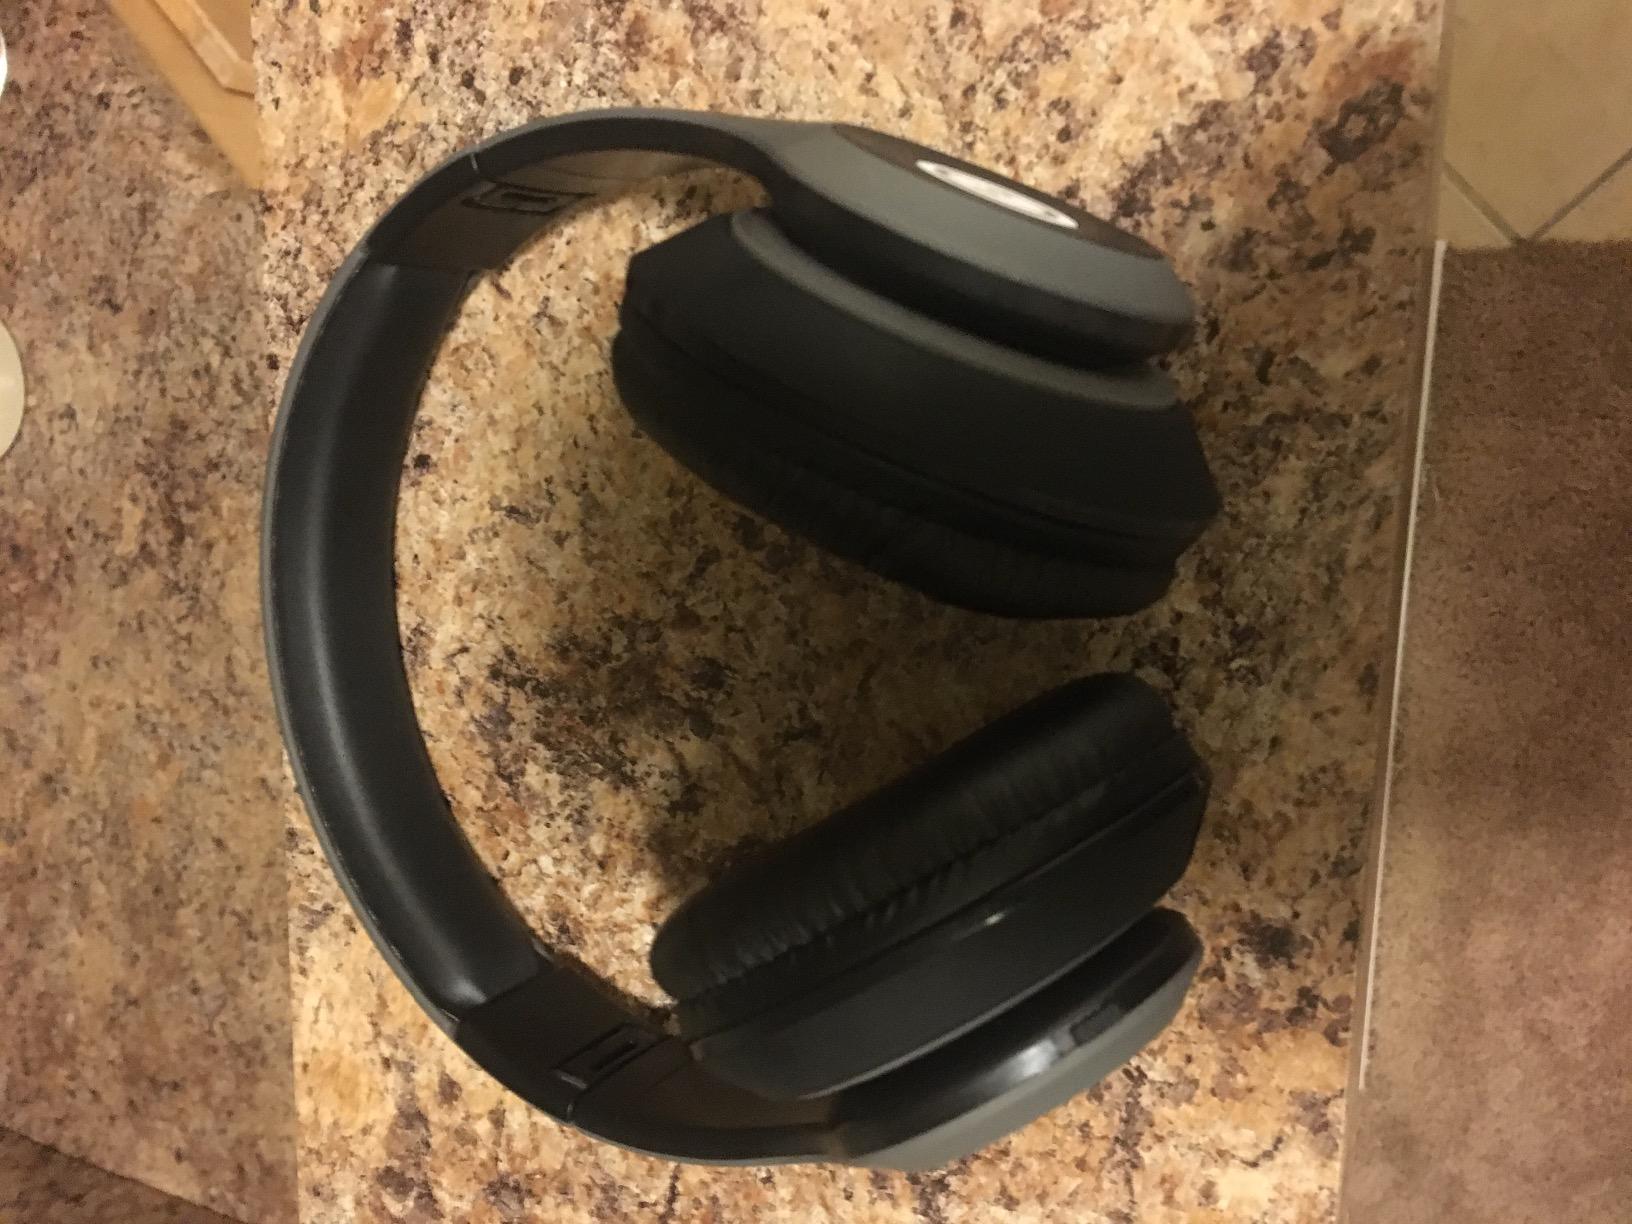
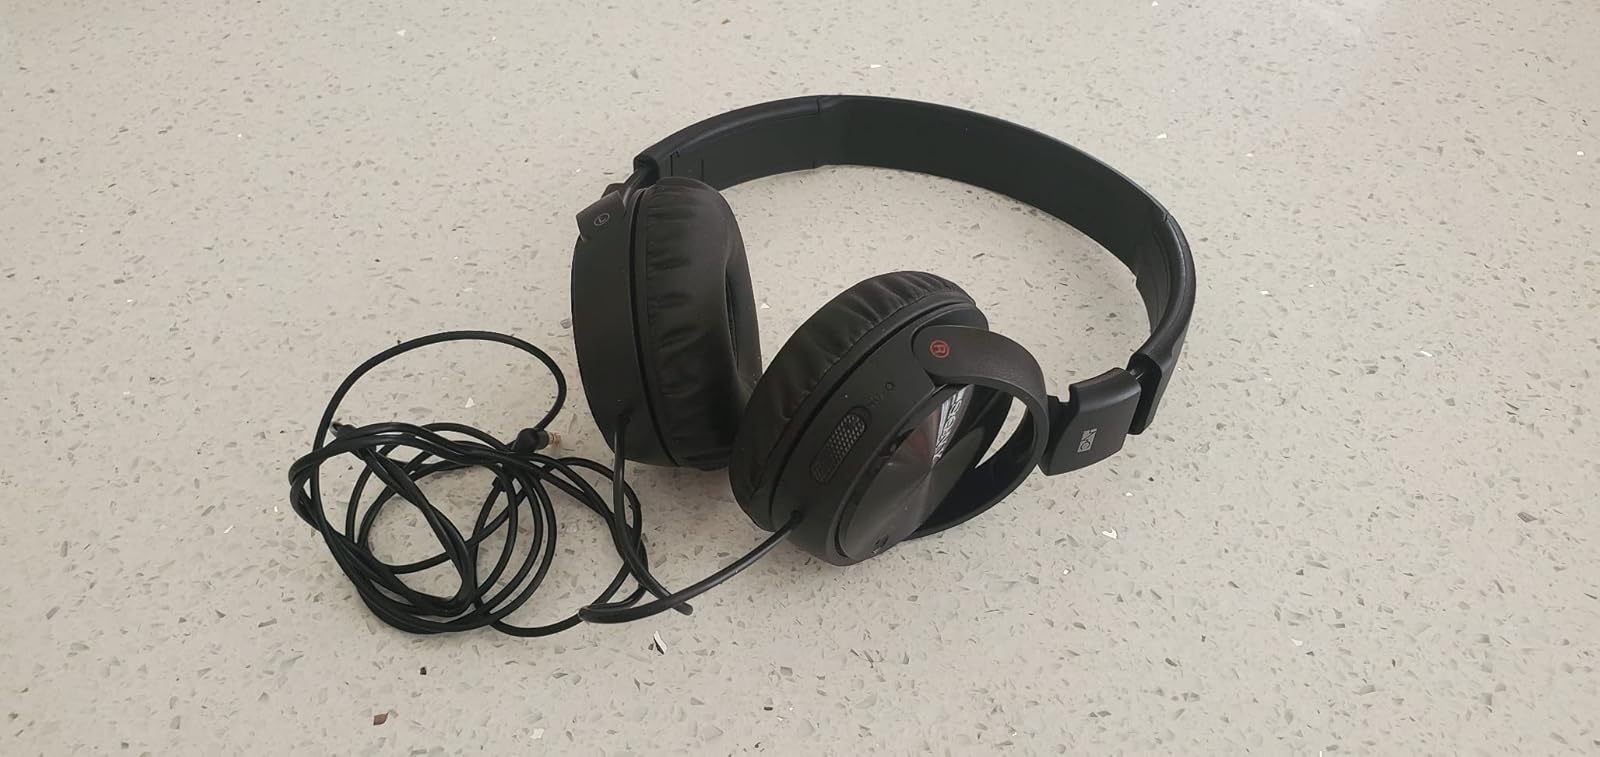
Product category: headphones
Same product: no